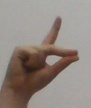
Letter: ta